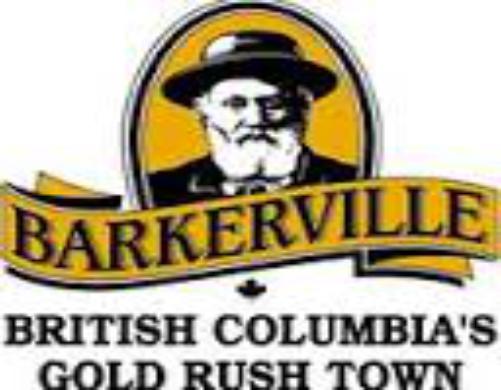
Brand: Barkerville
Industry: Others